Western literature

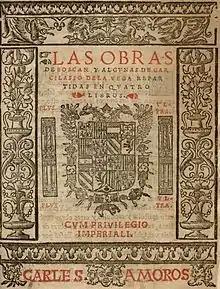
Cover of "The works of Boscán and Garcilaso de la Vega in 4 books", published in 1543

Leone Battista Alberti, the learned Greek and Latin scholar, wrote in the vernacular, and Vespasiano da Bisticci, while he was constantly absorbed in Greek and Latin manuscripts, wrote the "Vite di uomini illustri", valuable for their historical contents, and rivalling the best works of the 14th century in their candour and simplicity. Andrea da Barberino wrote the beautiful prose of the "Reali di Francia", giving a coloring of "romanità" to the chivalrous romances. Belcari and Girolamo Benivieni returned to the mystic idealism of earlier times.